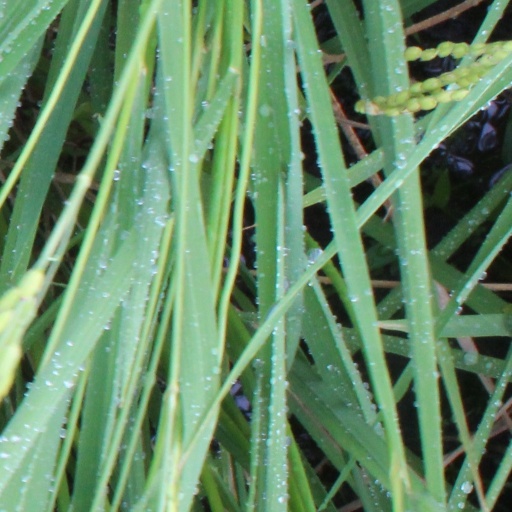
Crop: rice